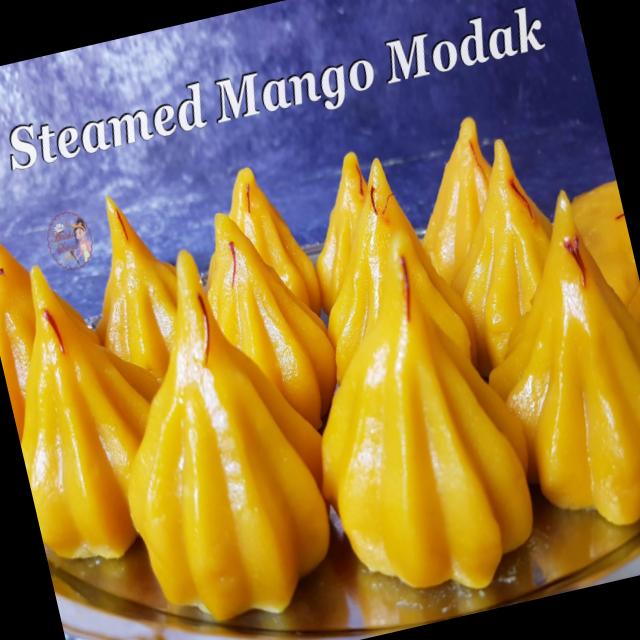
Dish: modak